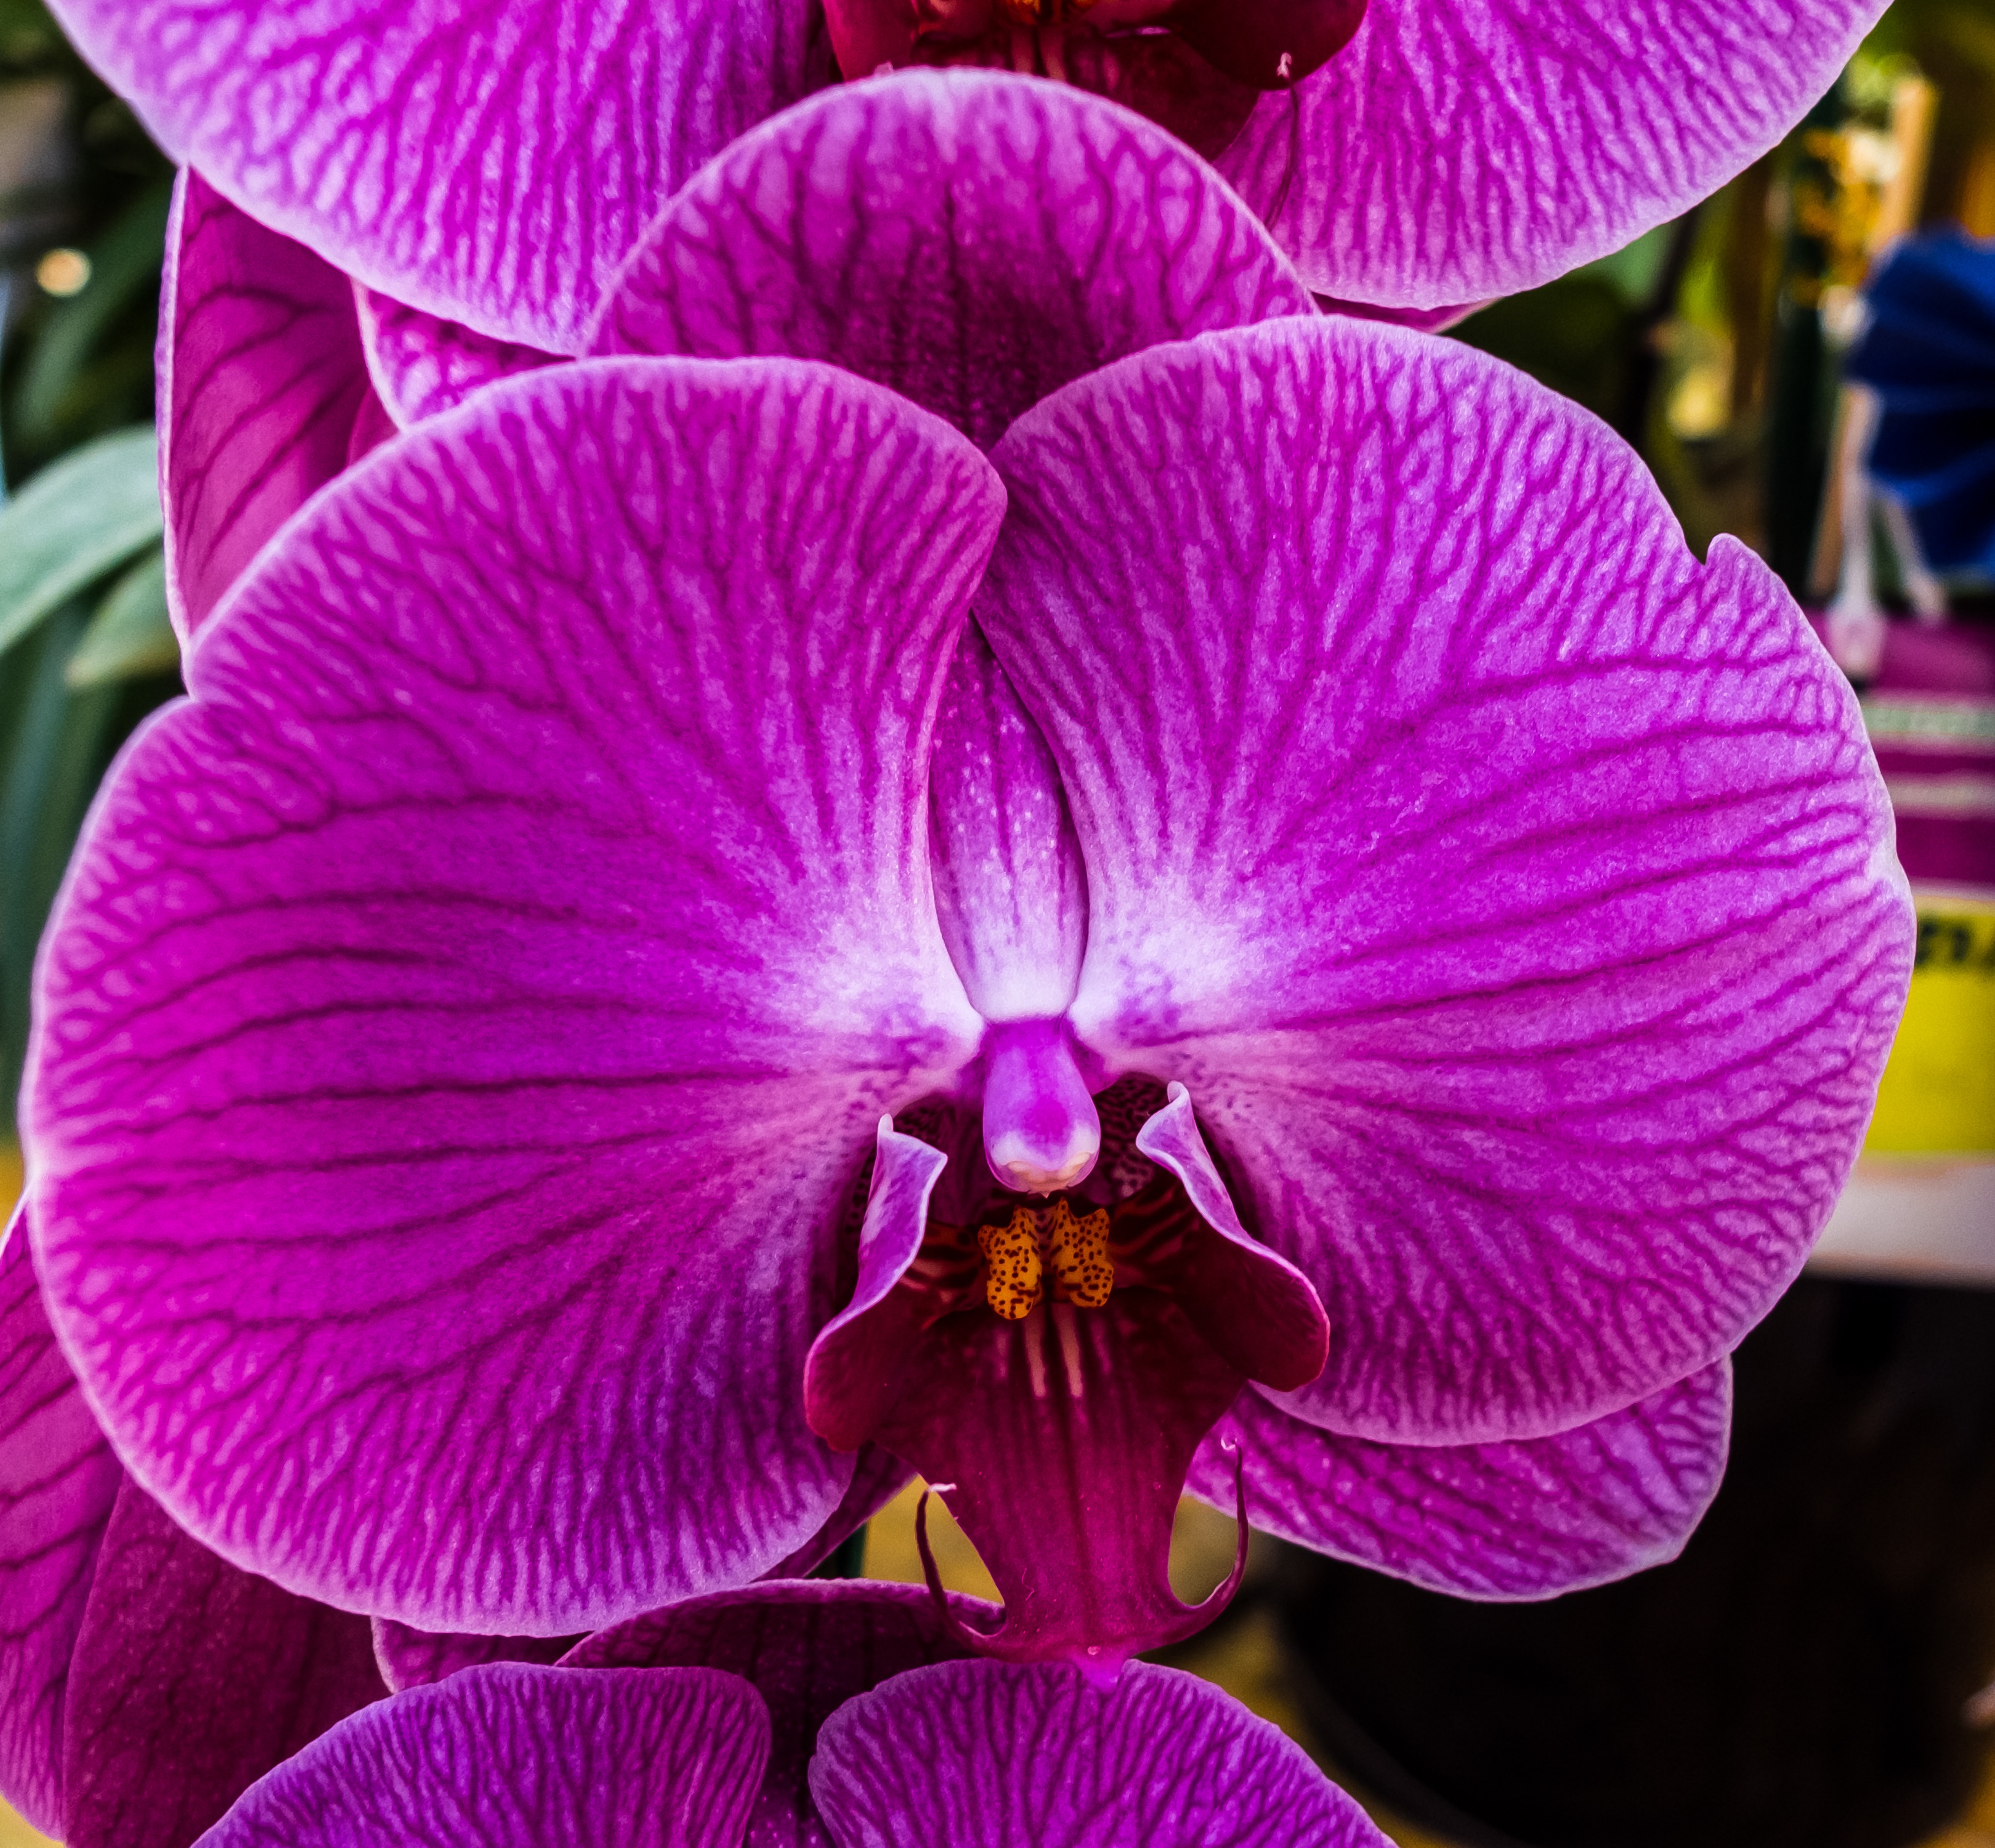
blossom, plant, flower, purple, petal, bloom, botany, flora, orchid, iris, eye, macro photography, flowering plant, land plant, moth orchid, violet family